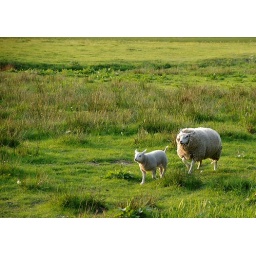
A sheep and her lamb running near the Aa riverZeegse, Drenthe, NetherlandsMay 2006